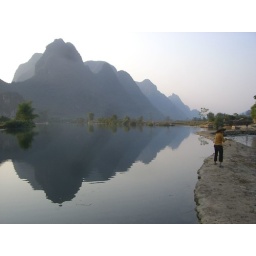
Scenery near Yangshuo, walking our bikes across this &amp;quot;bridge&amp;quot; over the Yulong river